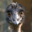
Label: bird